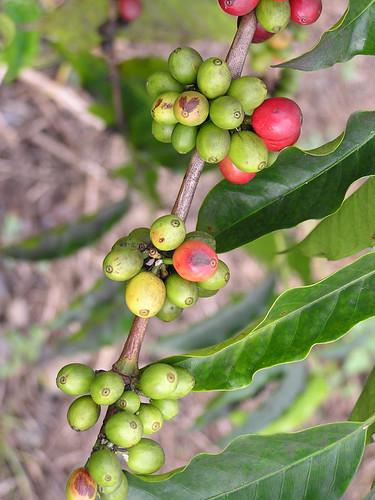
Plant: Coffee
Disease: coffee berry blotch